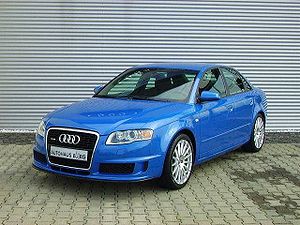
Audi A4 B7 / Modelvarianter
Audi A4 DTM Edition
Audi A4 B7 er tredje generation af den store mellemklassebil Audi A4. Modellen afløste B6, som den var en faceliftet udgave af, i november 2004, og blev i marts 2008 afløst af B8.